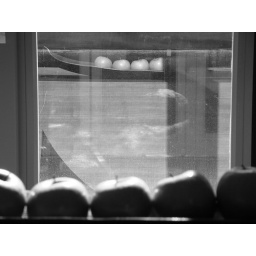
Back light reflection on the window glass against setting sun.